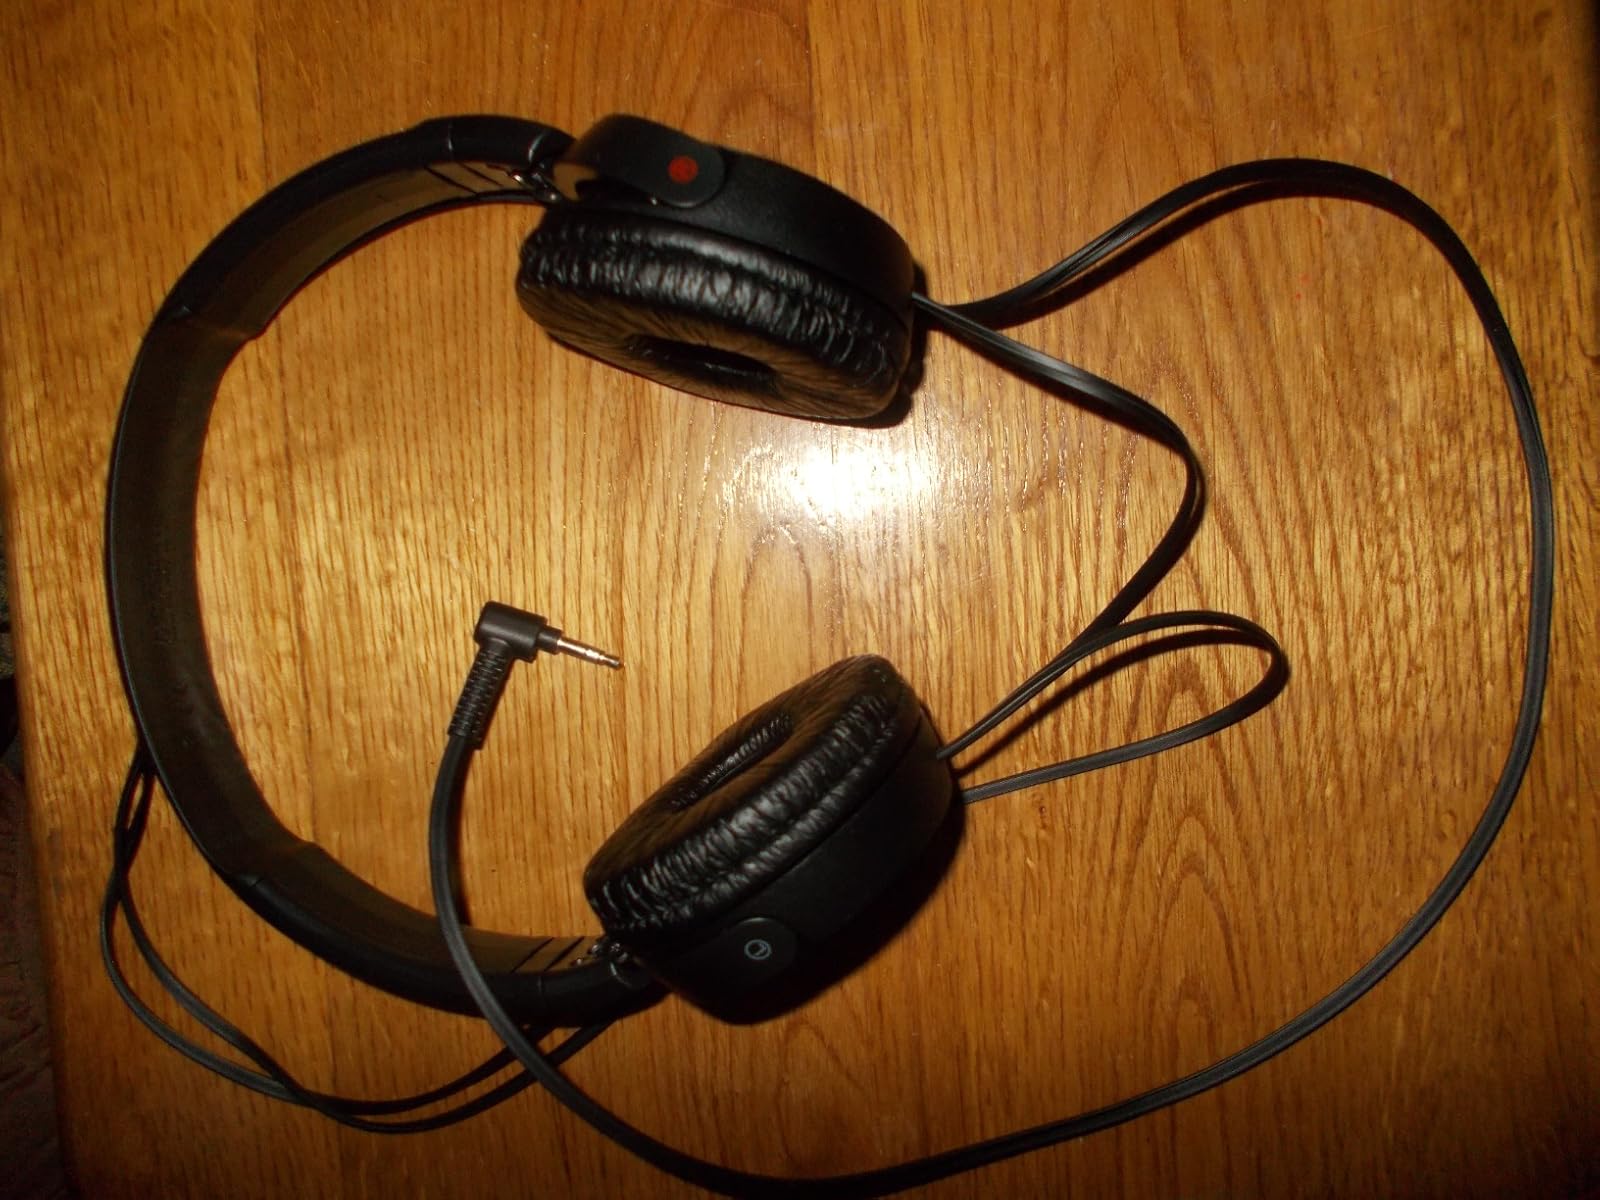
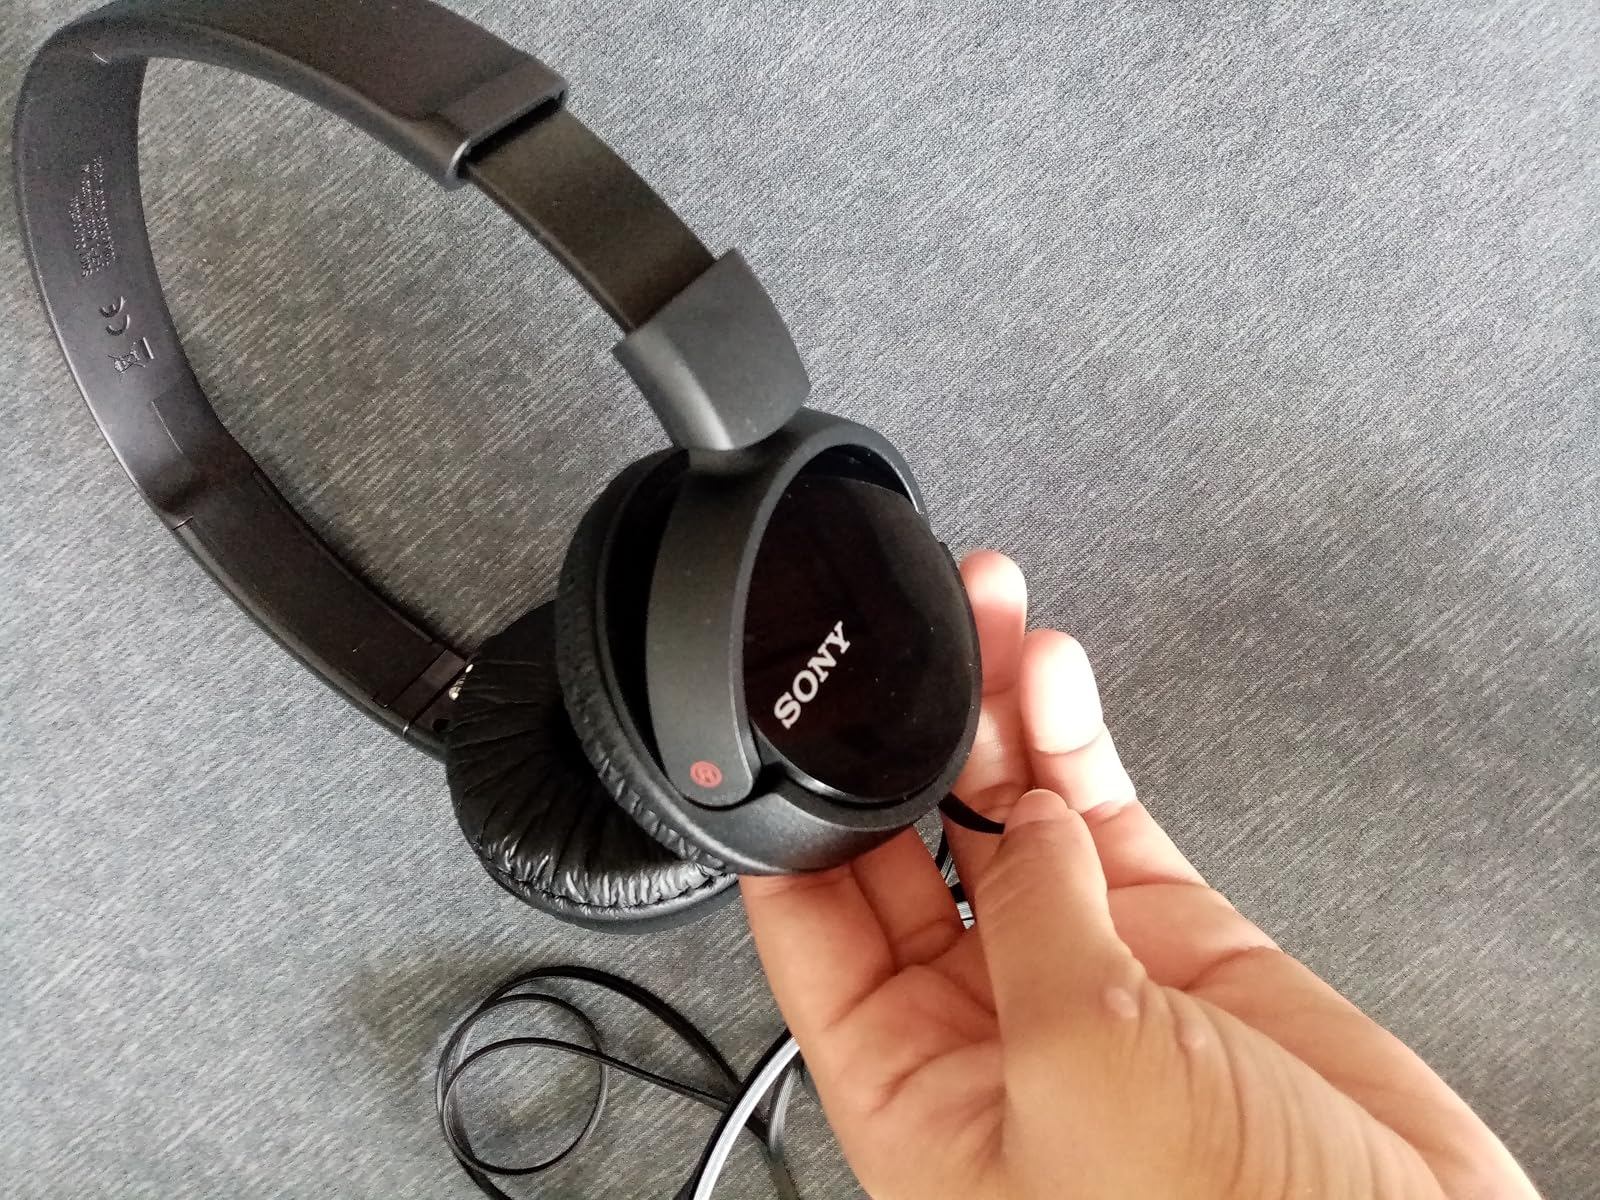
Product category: headphones
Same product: yes